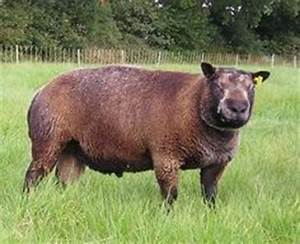
Label: pecora